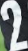
Number: 2